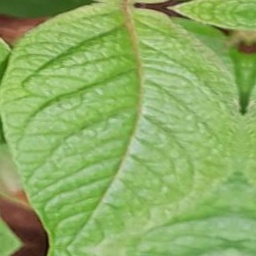
Etiqueta: Sana